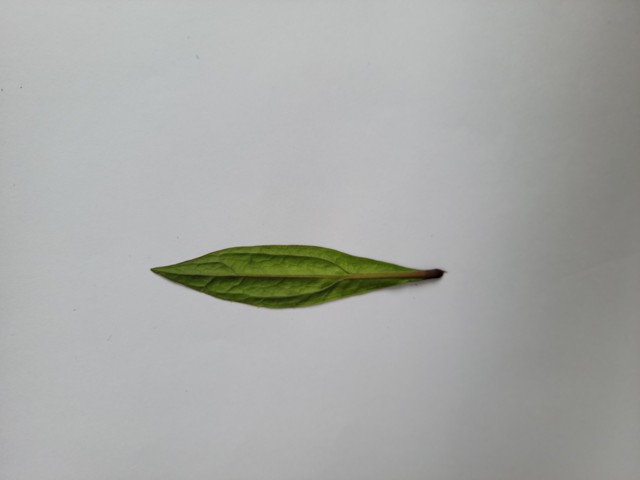
Plant: ayapan